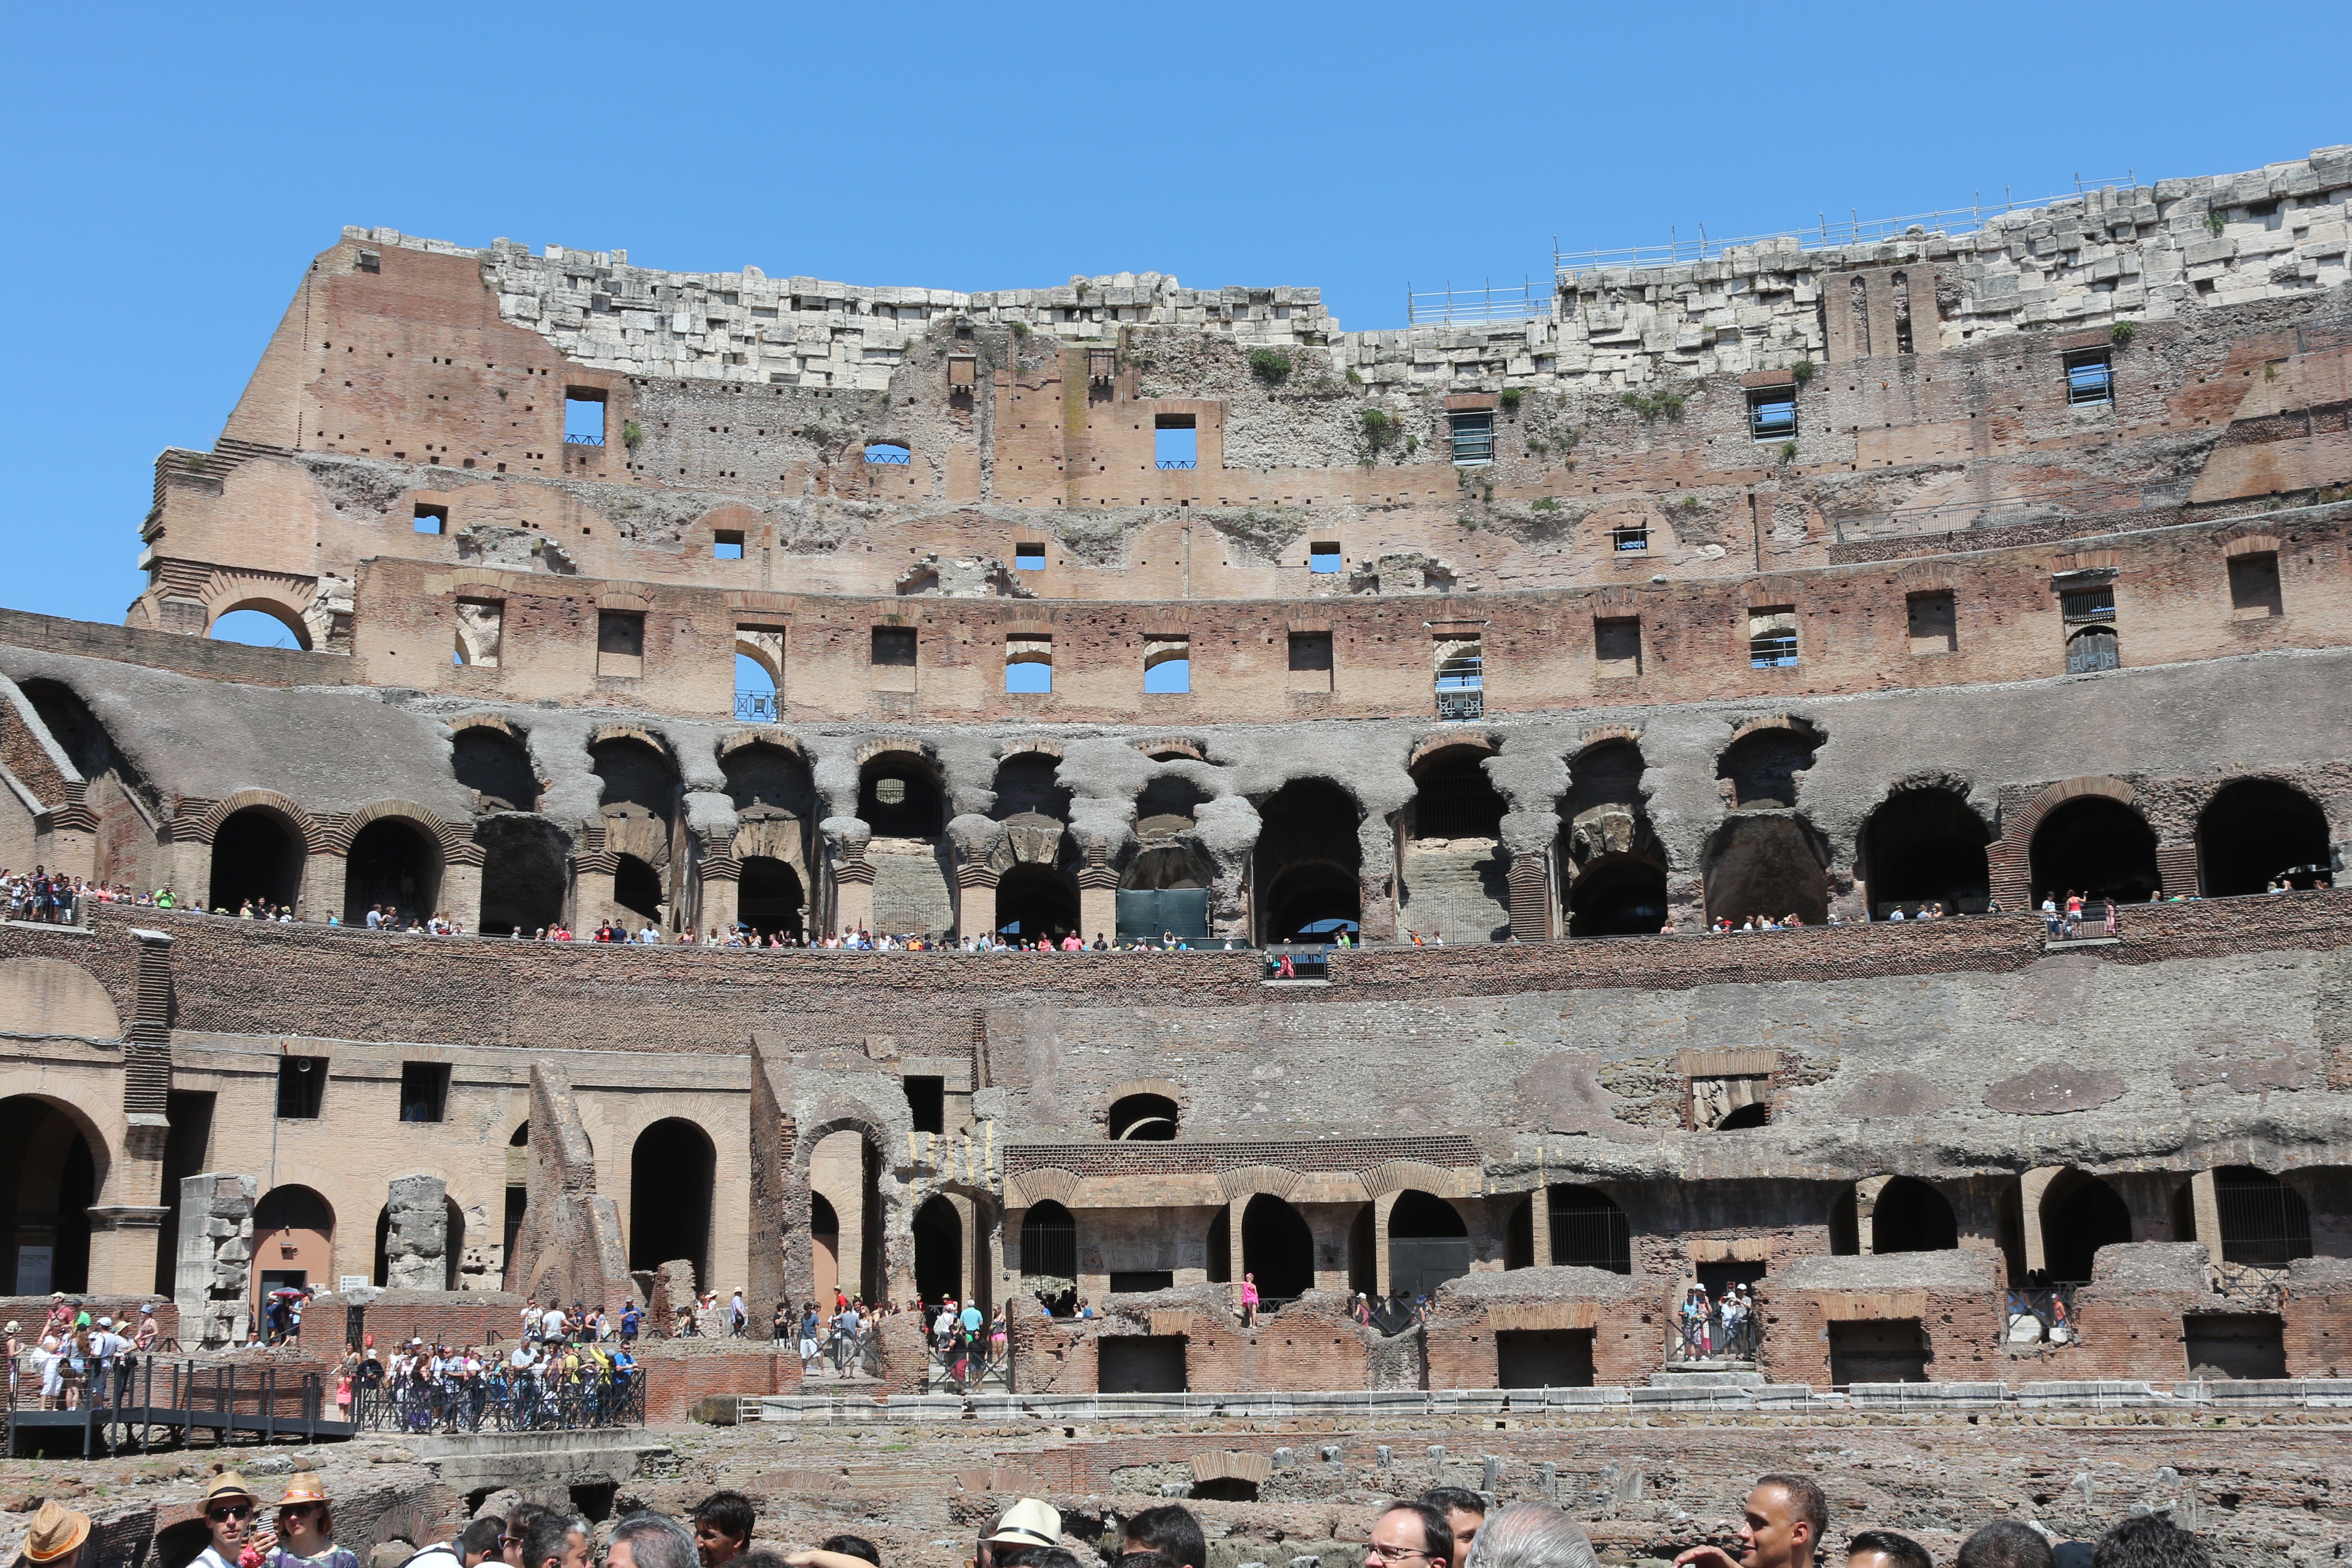
architecture, structure, sky, sunset, night, town, building, palace, old, city, stone, monument, travel, europe, plaza, ancient, landmark, italy, blue, historic, ruin, tourism, stadium, colosseum, capital, empire, arena, rome, amphitheatre, temple, ruins, archeology, roman, culture, history, town square, european, famous, bullring, historical, basilica, italian, amphitheater, gladiator, ancient rome, coliseum, unesco world heritage site, historic site, ancient history, geographical feature, human settlement, ancient roman architecture